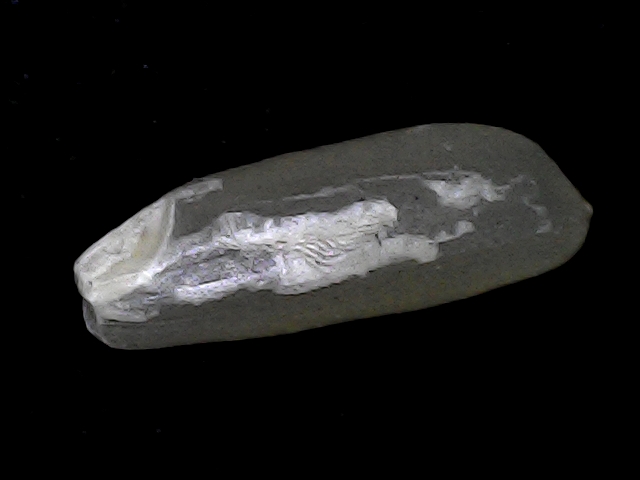
Rice variety: BD56